Alawites

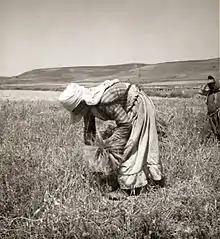
An Alawite woman gleaning in 1938

In 1939, the Sanjak of Alexandretta (now Hatay) contained a large number of Alawites. The Hatayan land was given to Turkey by the French after a League of Nations plebiscite in the province. This development greatly angered most Syrians; to add to Alawi contempt, in 1938, the Turkish military went into İskenderun and expelled most of the Arab and Armenian population. Before this, the Alawite Arabs and Armenians comprised most of the province's population. Zaki al-Arsuzi, a young Alawite leader from Iskandarun province in the Sanjak of Alexandretta who led the resistance to the province's annexation by the Turks, later became a co-founder of the Ba'ath Party with Eastern Orthodox Christian schoolteacher Michel Aflaq and Sunni politician Salah ad-Din al-Bitar.